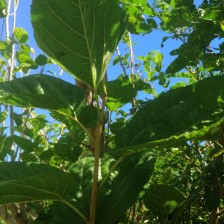
Variety: BlackAustralia